Ajaya: Roll of the Dice

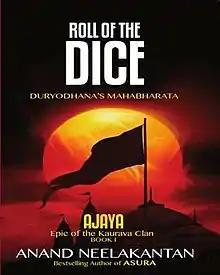

Ajaya: Roll of the Dice is a 2013 Indian novel of mythological fiction written by Anand Neelakantan. The first installment of the Ajaya series, it tells the story of the Kauravas. As opposed to the usual tale told from the point of view of the victors, this entire story is written from Duryodhana's point view.